Paul J. Selva

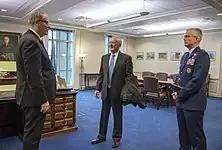

In May 2015 General Paul Selva was nominated by President Barack Obama to be the next vice chairman of the Joint Chiefs of Staff. During his confirmation hearing, Selva discussed the future threats and capabilities of foreign militaries. Selva identified Russia, China, Iran and North Korea as the nations that could be a possible threat to a future United States. He was confirmed by the US Senate in May 2015. He became the first Air Force general to assume the position since Richard Myers stepped down from the position after being appointed as Chairman of the Joint Chiefs of Staff back in 2001.